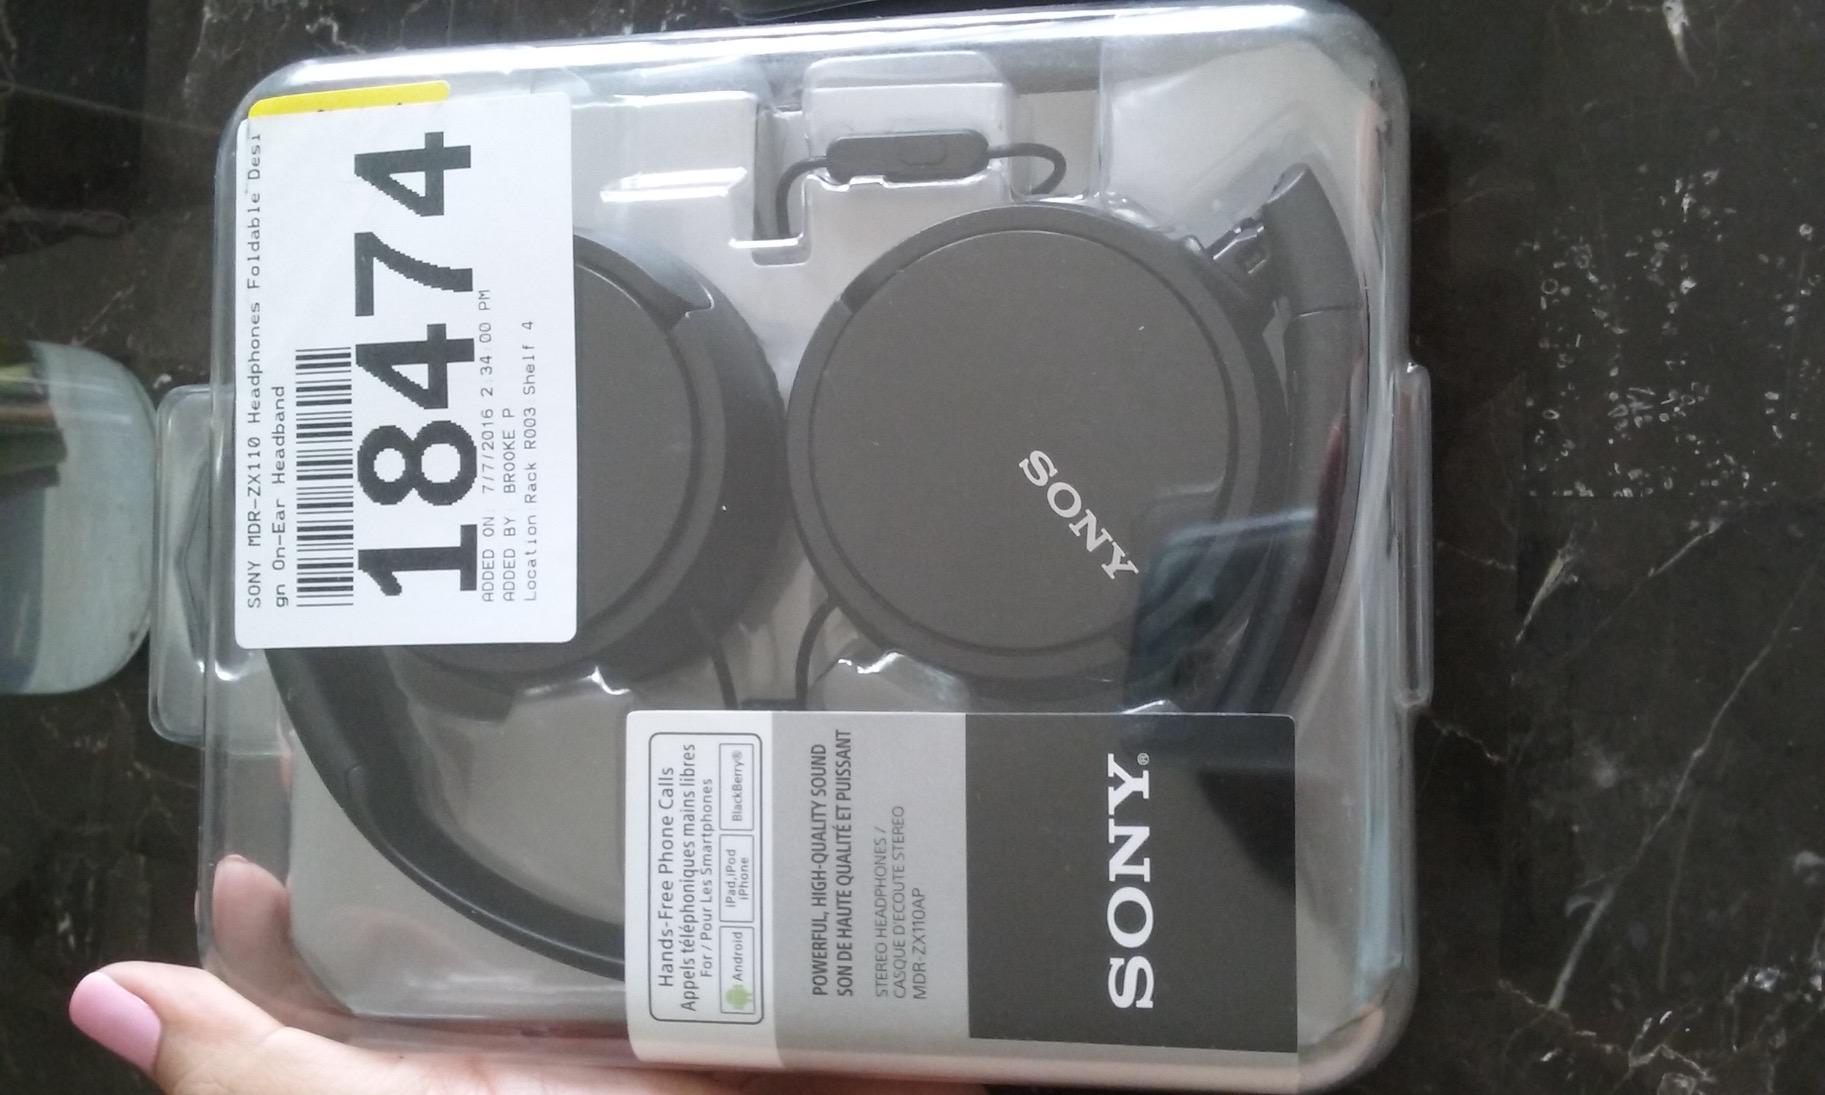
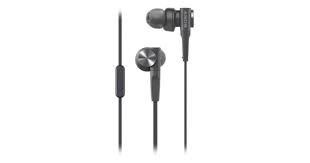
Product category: headphones
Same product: no